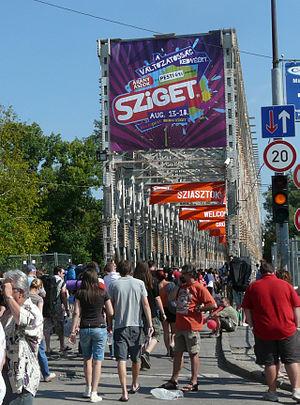
Le Sziget Festival est un festival de musique hongrois, fondé en 1993 à Budapest. Il est l'héritier de l'Île des étudiants, de l'Île Pepsi. Sziget signifie « île » en hongrois.